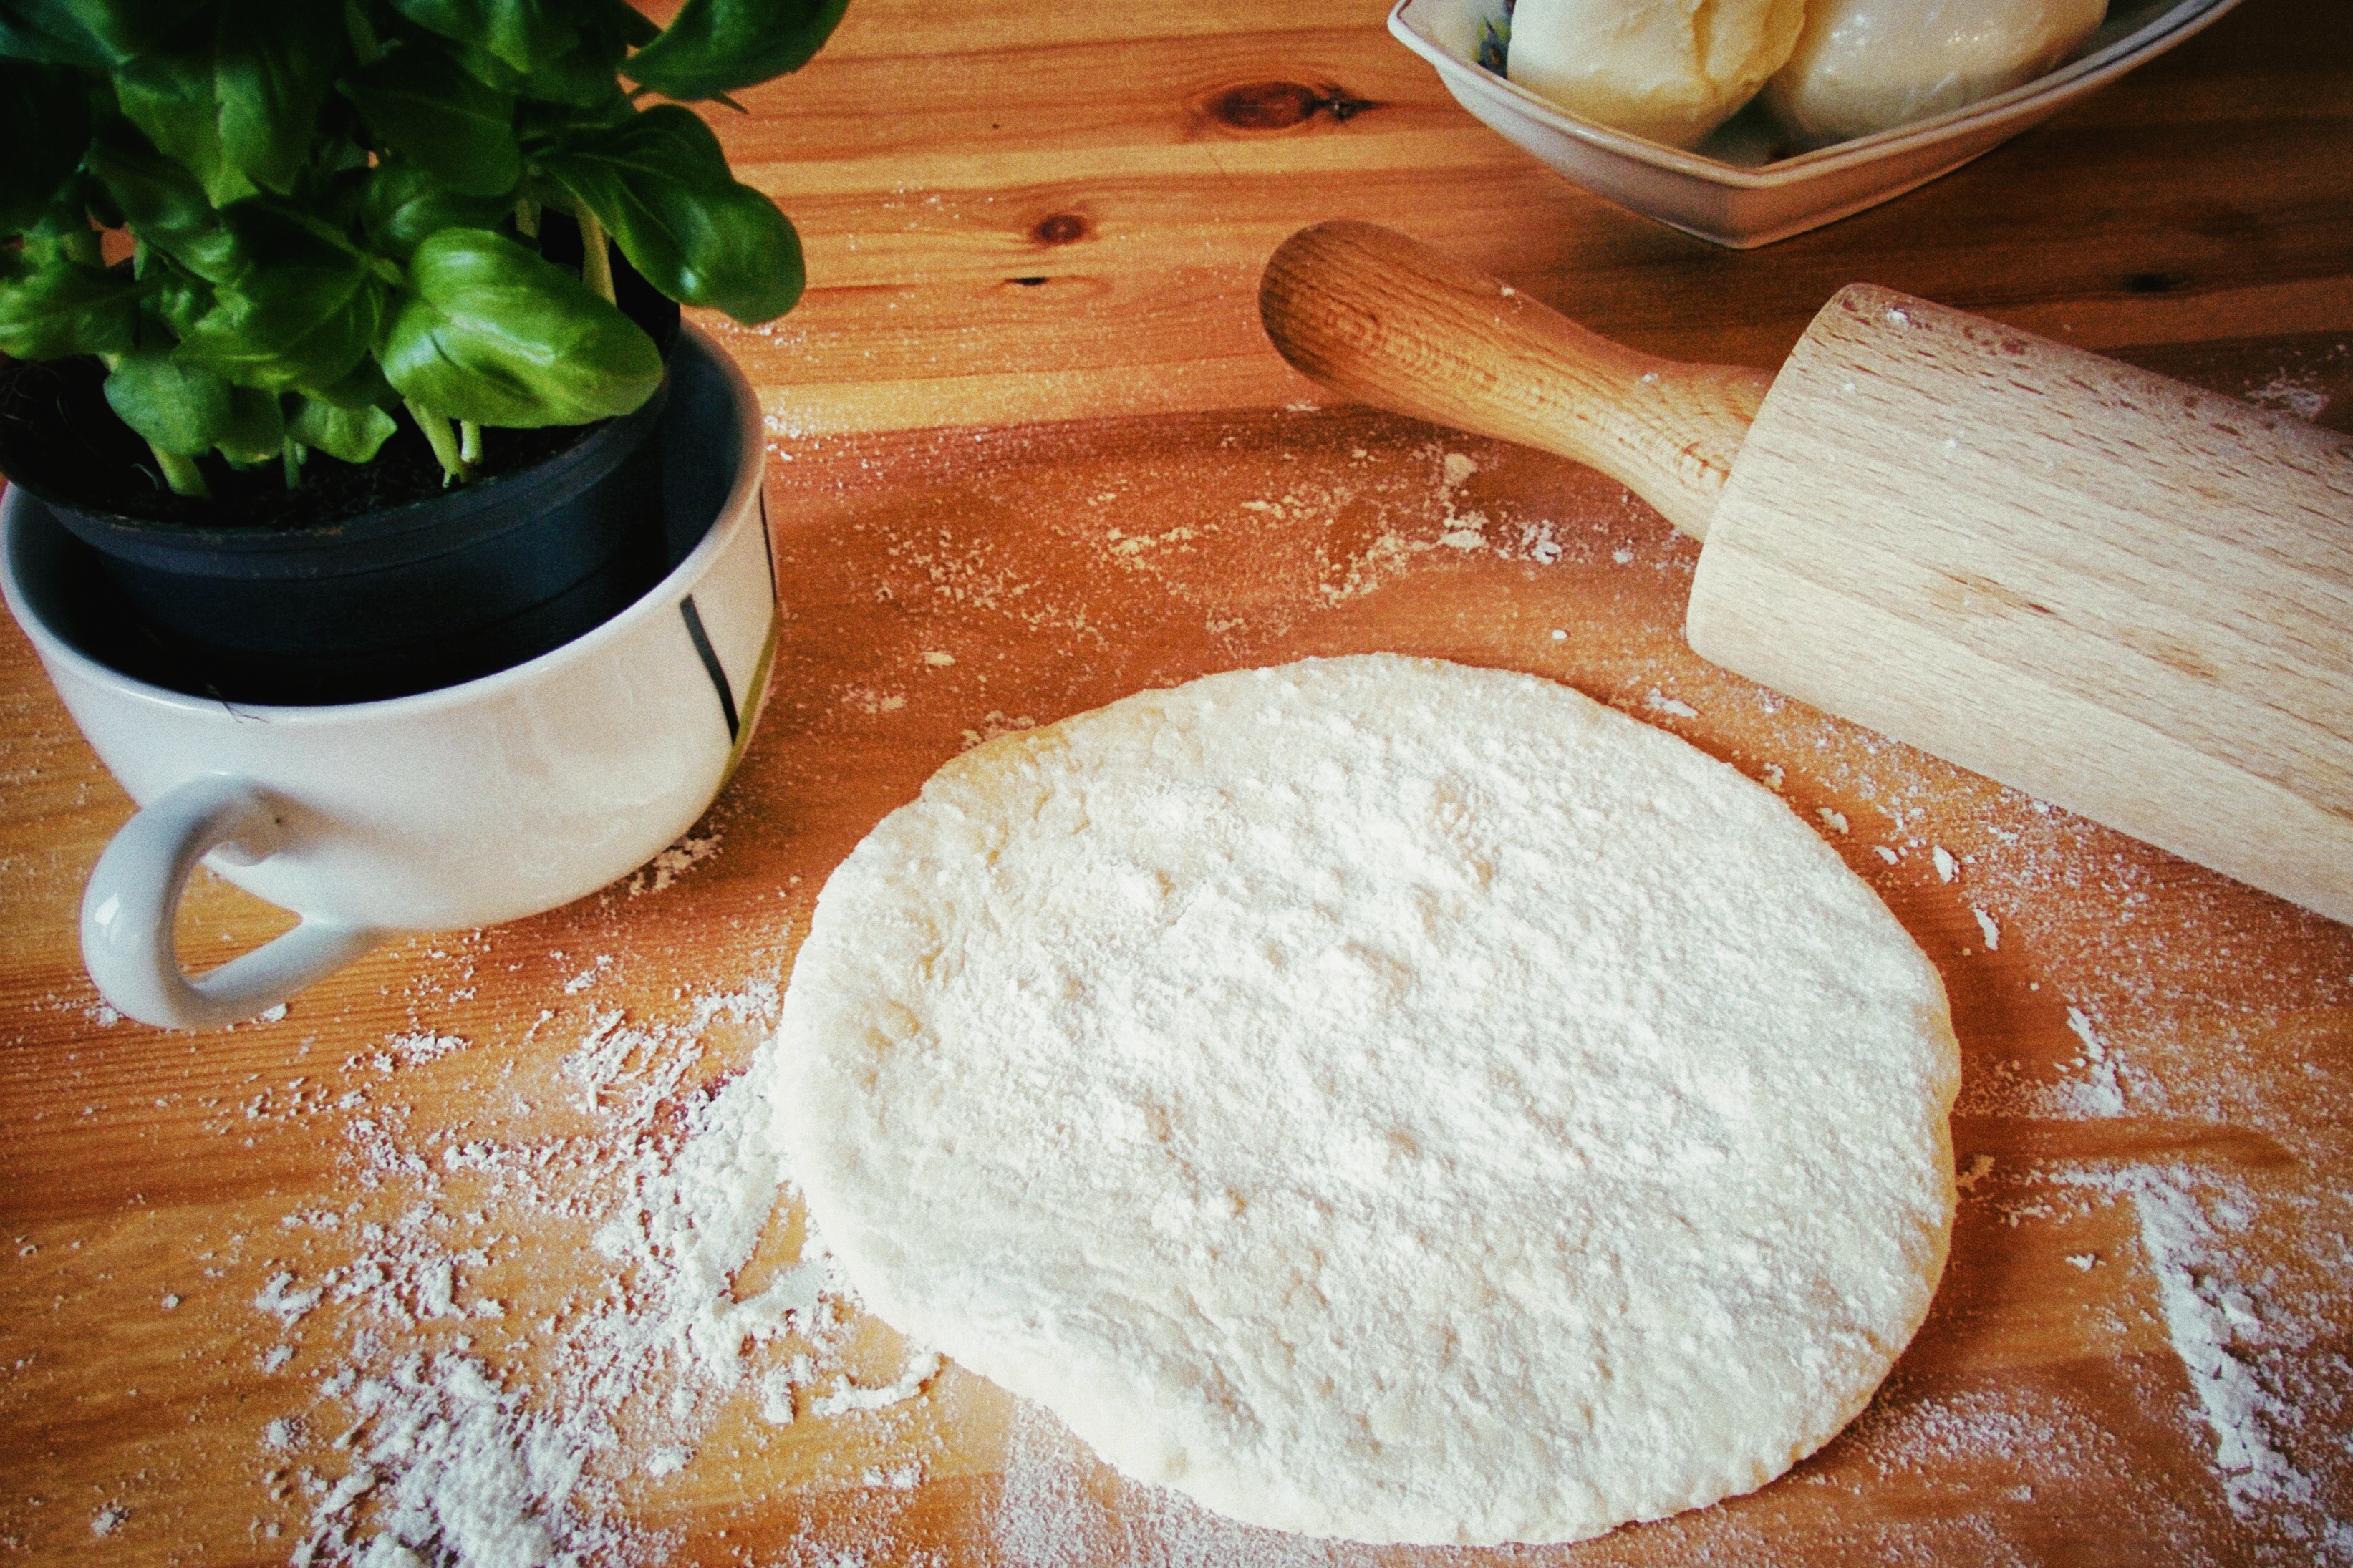
dish, food, produce, breakfast, baking, cuisine, bread, dough, baked goods